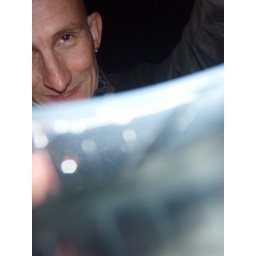
self portrait with new waterproof camera in a glass of water